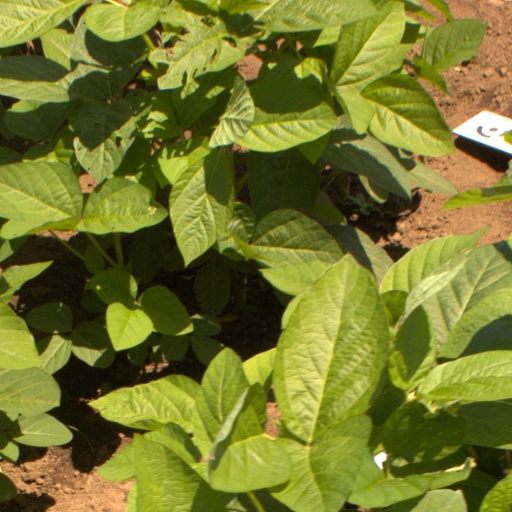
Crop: soybean